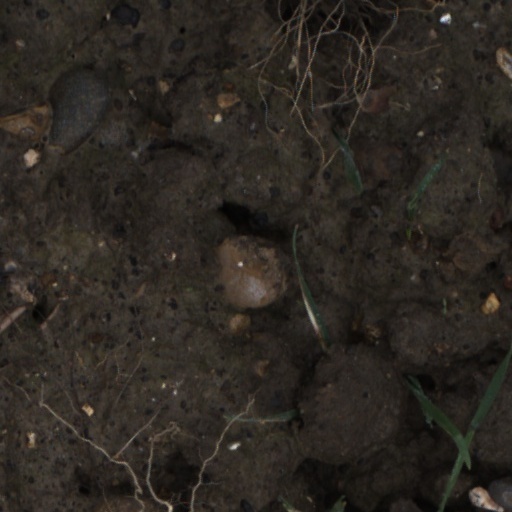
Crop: wheat